Celles, Hérault

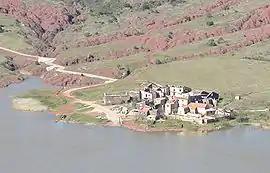
Celles

Celles is a commune in the Hérault department in southern France.